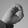
ASL letter: O